Sky position (RA, Dec in degrees): 322.707, 0.2774
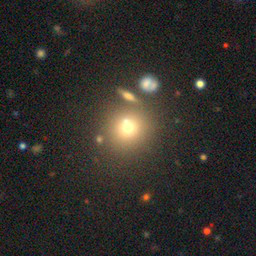
Galaxy morphology: Round Smooth Galaxies